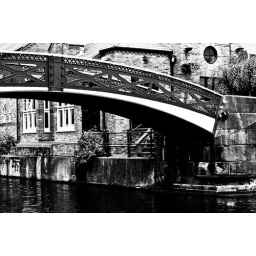
seems like a bridge... but have a look to the chicken in the water ... of course they can swim